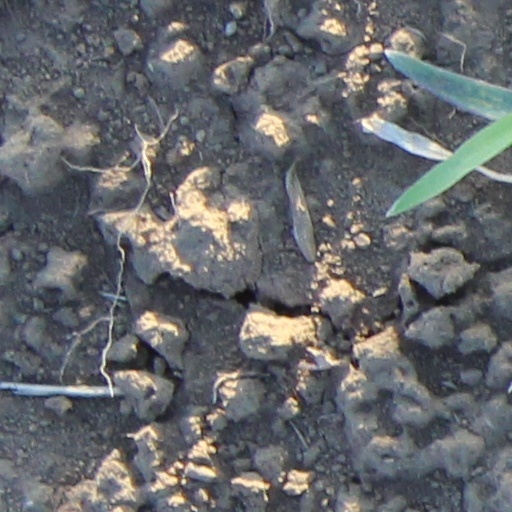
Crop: wheat